Bell Boeing V-22 Osprey

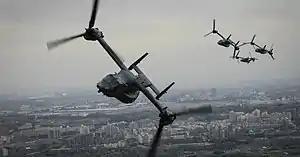
CV-22 Ospreys fly over Tokyo, Japan

The V-22 is equipped with a glass cockpit, which incorporates four multi-function displays (MFDs, compatible with night-vision goggles) and one shared central display unit, to display various images including: digimaps, imagery from the Turreted forward-looking infrared system primary flight instruments, navigation (TACAN, VOR, ILS, GPS, INS), and system status. The flight director panel of the cockpit management system allows for fully coupled (autopilot) functions that take the aircraft from forward flight into a hover with no pilot interaction other than programming the system. The fuselage is not pressurized, and personnel must wear on-board oxygen masks above 10,000 feet.